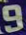
Number: 9